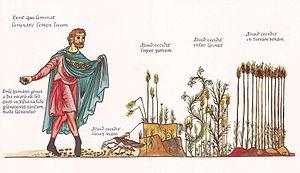
La parabole du semeur est une parabole évangélique racontée dans les trois Évangiles synoptiques: Matthieu XIII, 1-23; Marc IV, 1-20, Luc VIII, 4-15.